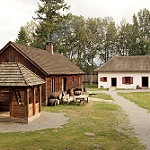
Label: buildings